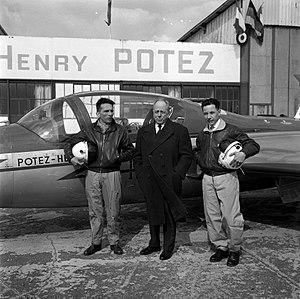
Blagnac. 22 mars 1962. 1er vol d'essai de l'avion à réaction Potez Heinkel-CM-191
Potez est une entreprise française de construction d'avions créé par Henry Potez à Aubervilliers en 1919 au nᵒ 96 avenue Victor-Hugo et nᵒ 2 rue de la Gare. La société démarre en modernisant des avions SEA IV issus des surplus de la Première Guerre mondiale, puis lance une version améliorée, le Potez VII. La société va construire entre les deux guerres une série de petits avions de transport de passagers ainsi que des biplans de reconnaissance dont certains sont construits sous licence en Pologne. Plusieurs appareils connaissent le succès comme les Potez 25, 39, 54, 62, 63. En 20 ans, 7 000 appareils sont sortis de ses chaînes de fabrication.